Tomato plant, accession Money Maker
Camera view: horizontal (90 deg, fisheye); turntable rotation: 180 degrees
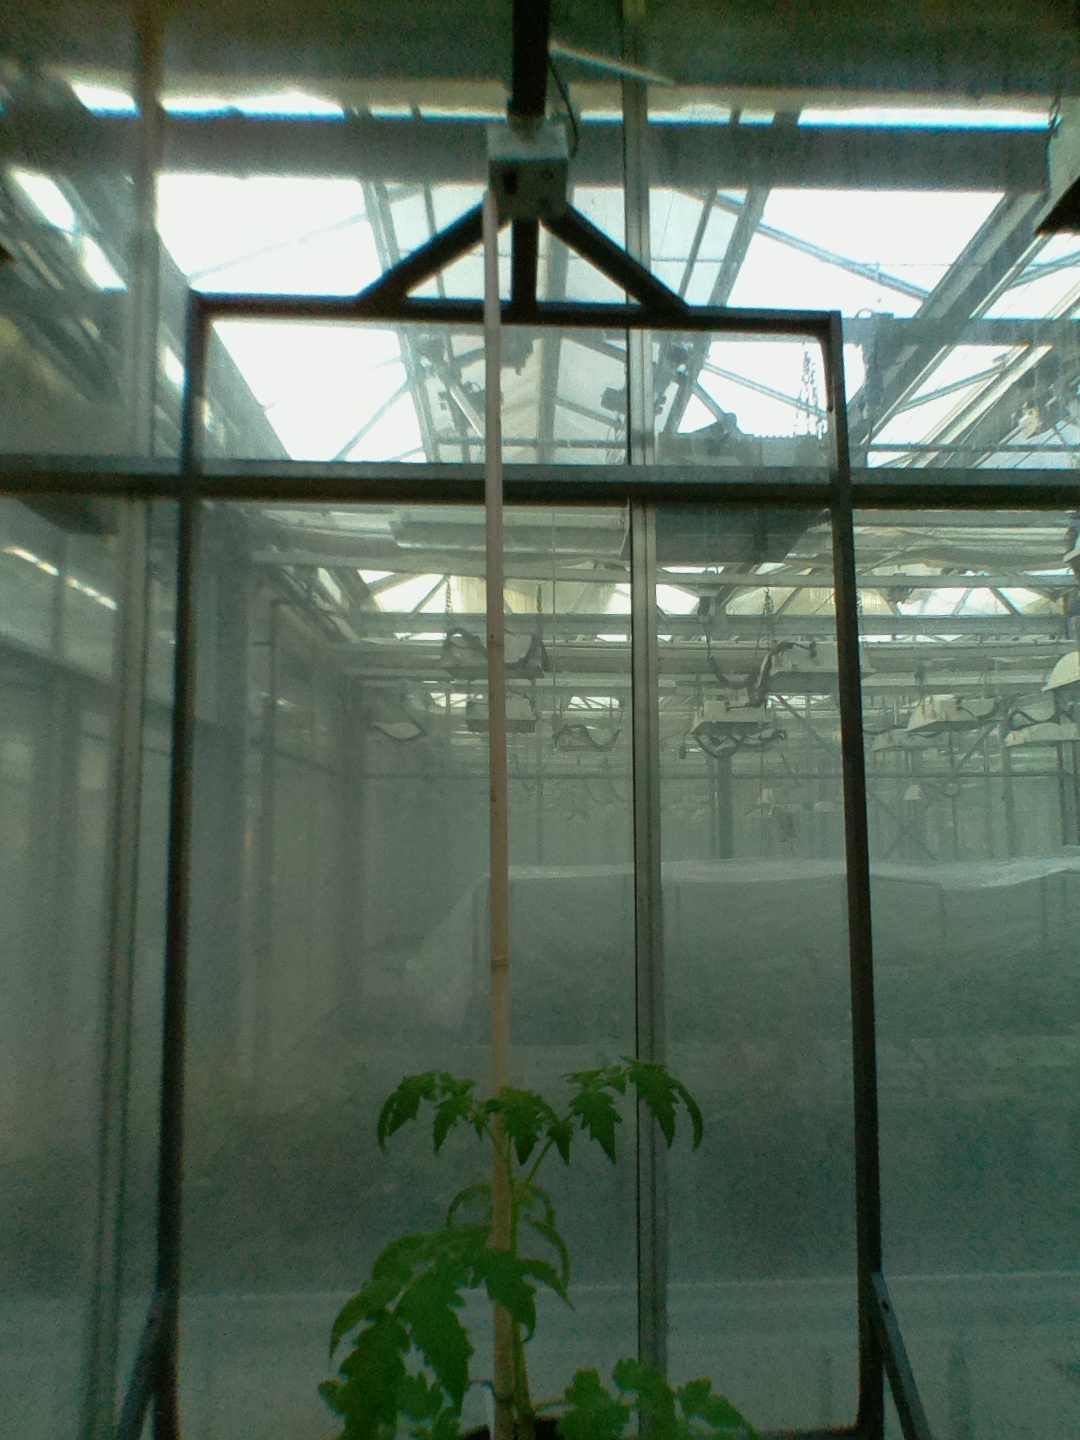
BBCH growth stage 13: 6 of true leaves visible